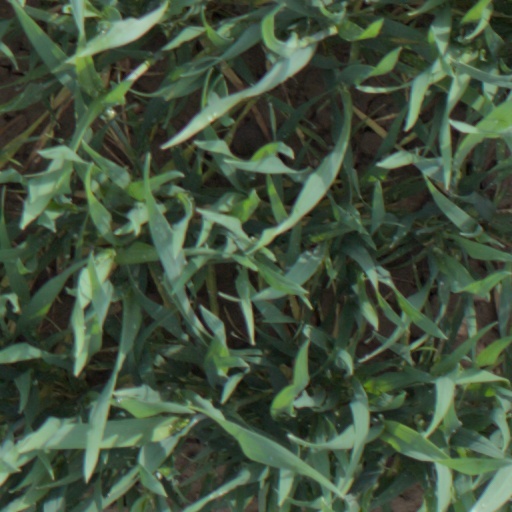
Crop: wheat